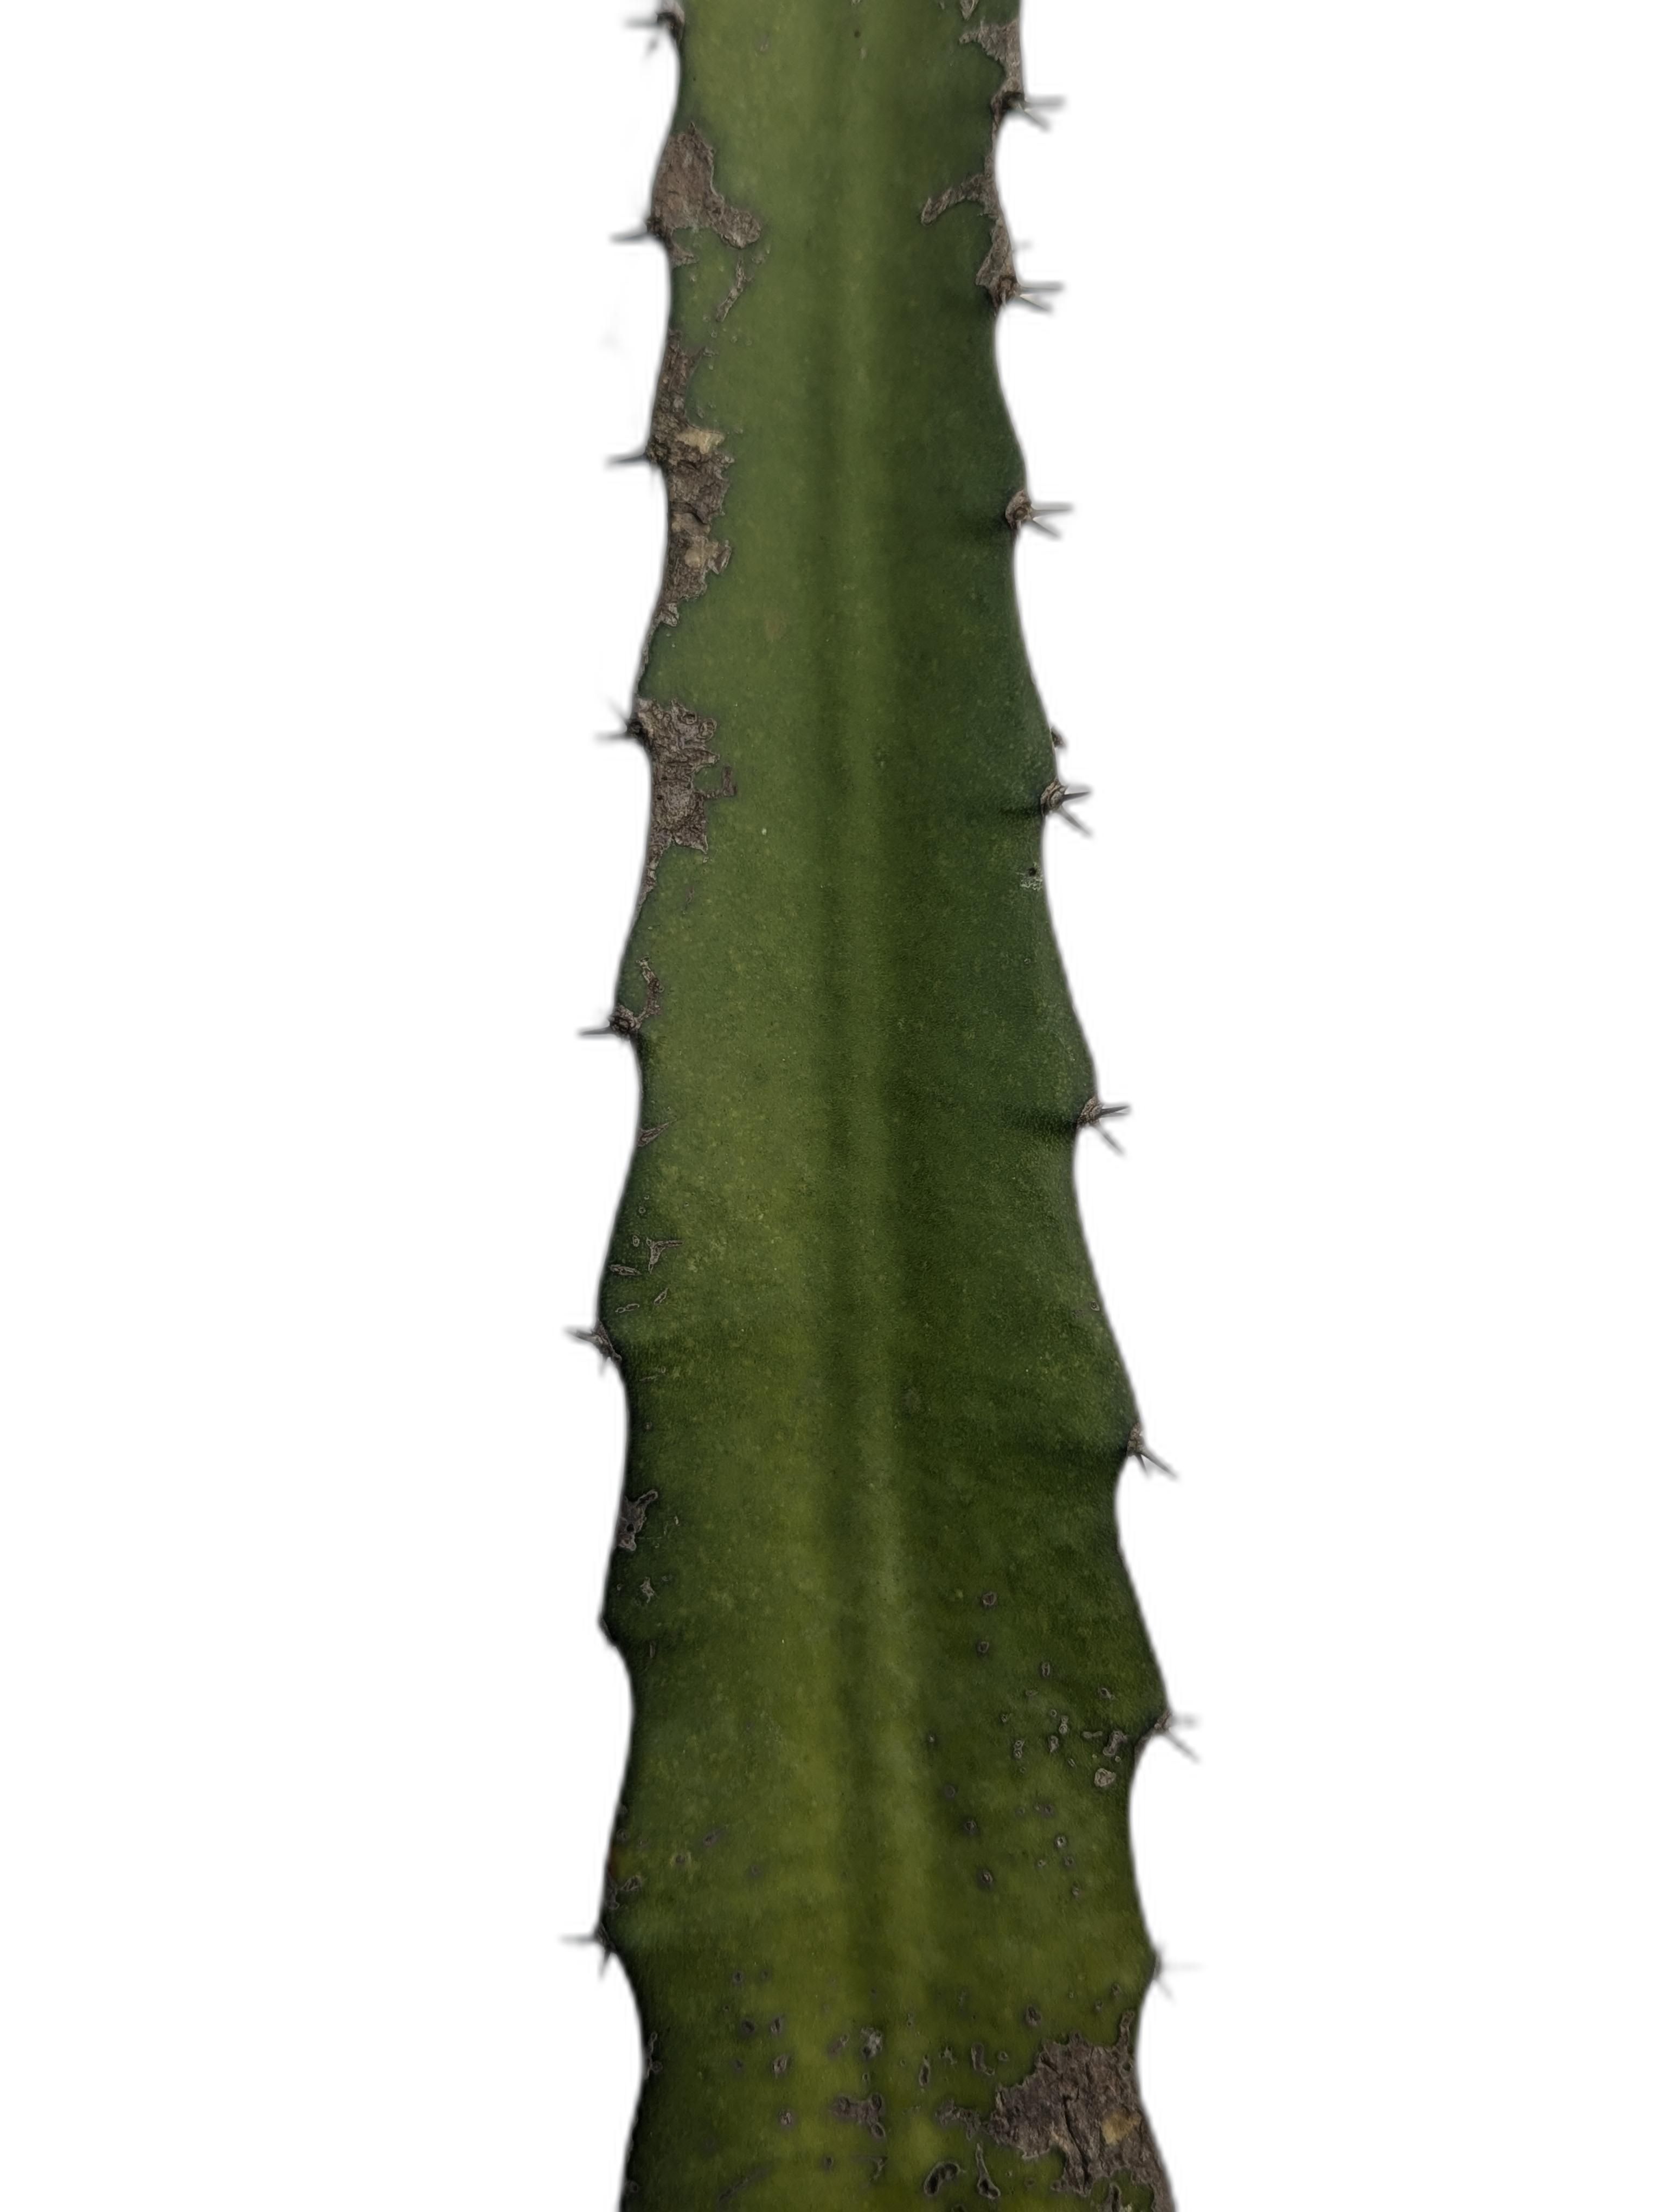
Label: Good leaf